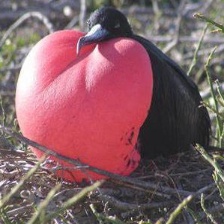
Species: FRIGATE
Scientific name: FREGATIDAE